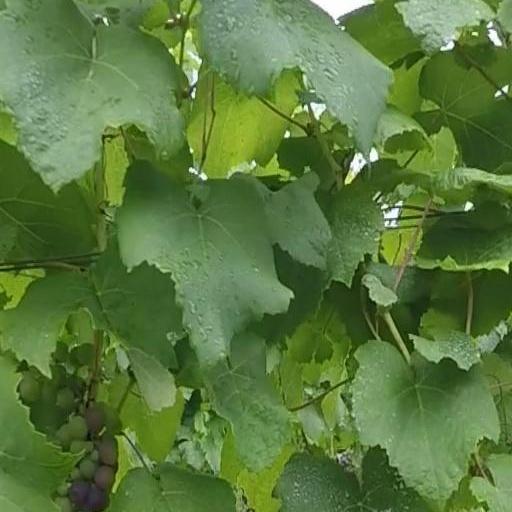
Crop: grape